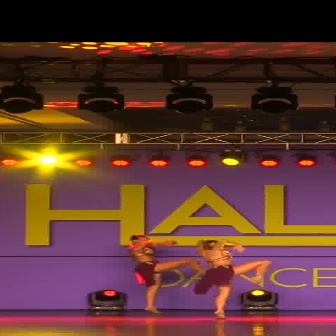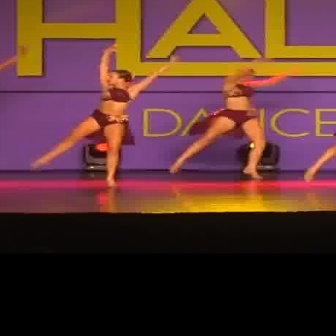
  Please identify the target specified by the bounding box [191,238,272,318] in the first image and locate it in the second image. Return the coordinates in [x_min,y_min,x_max,y_max] format.
Answer: [23,41,170,188]